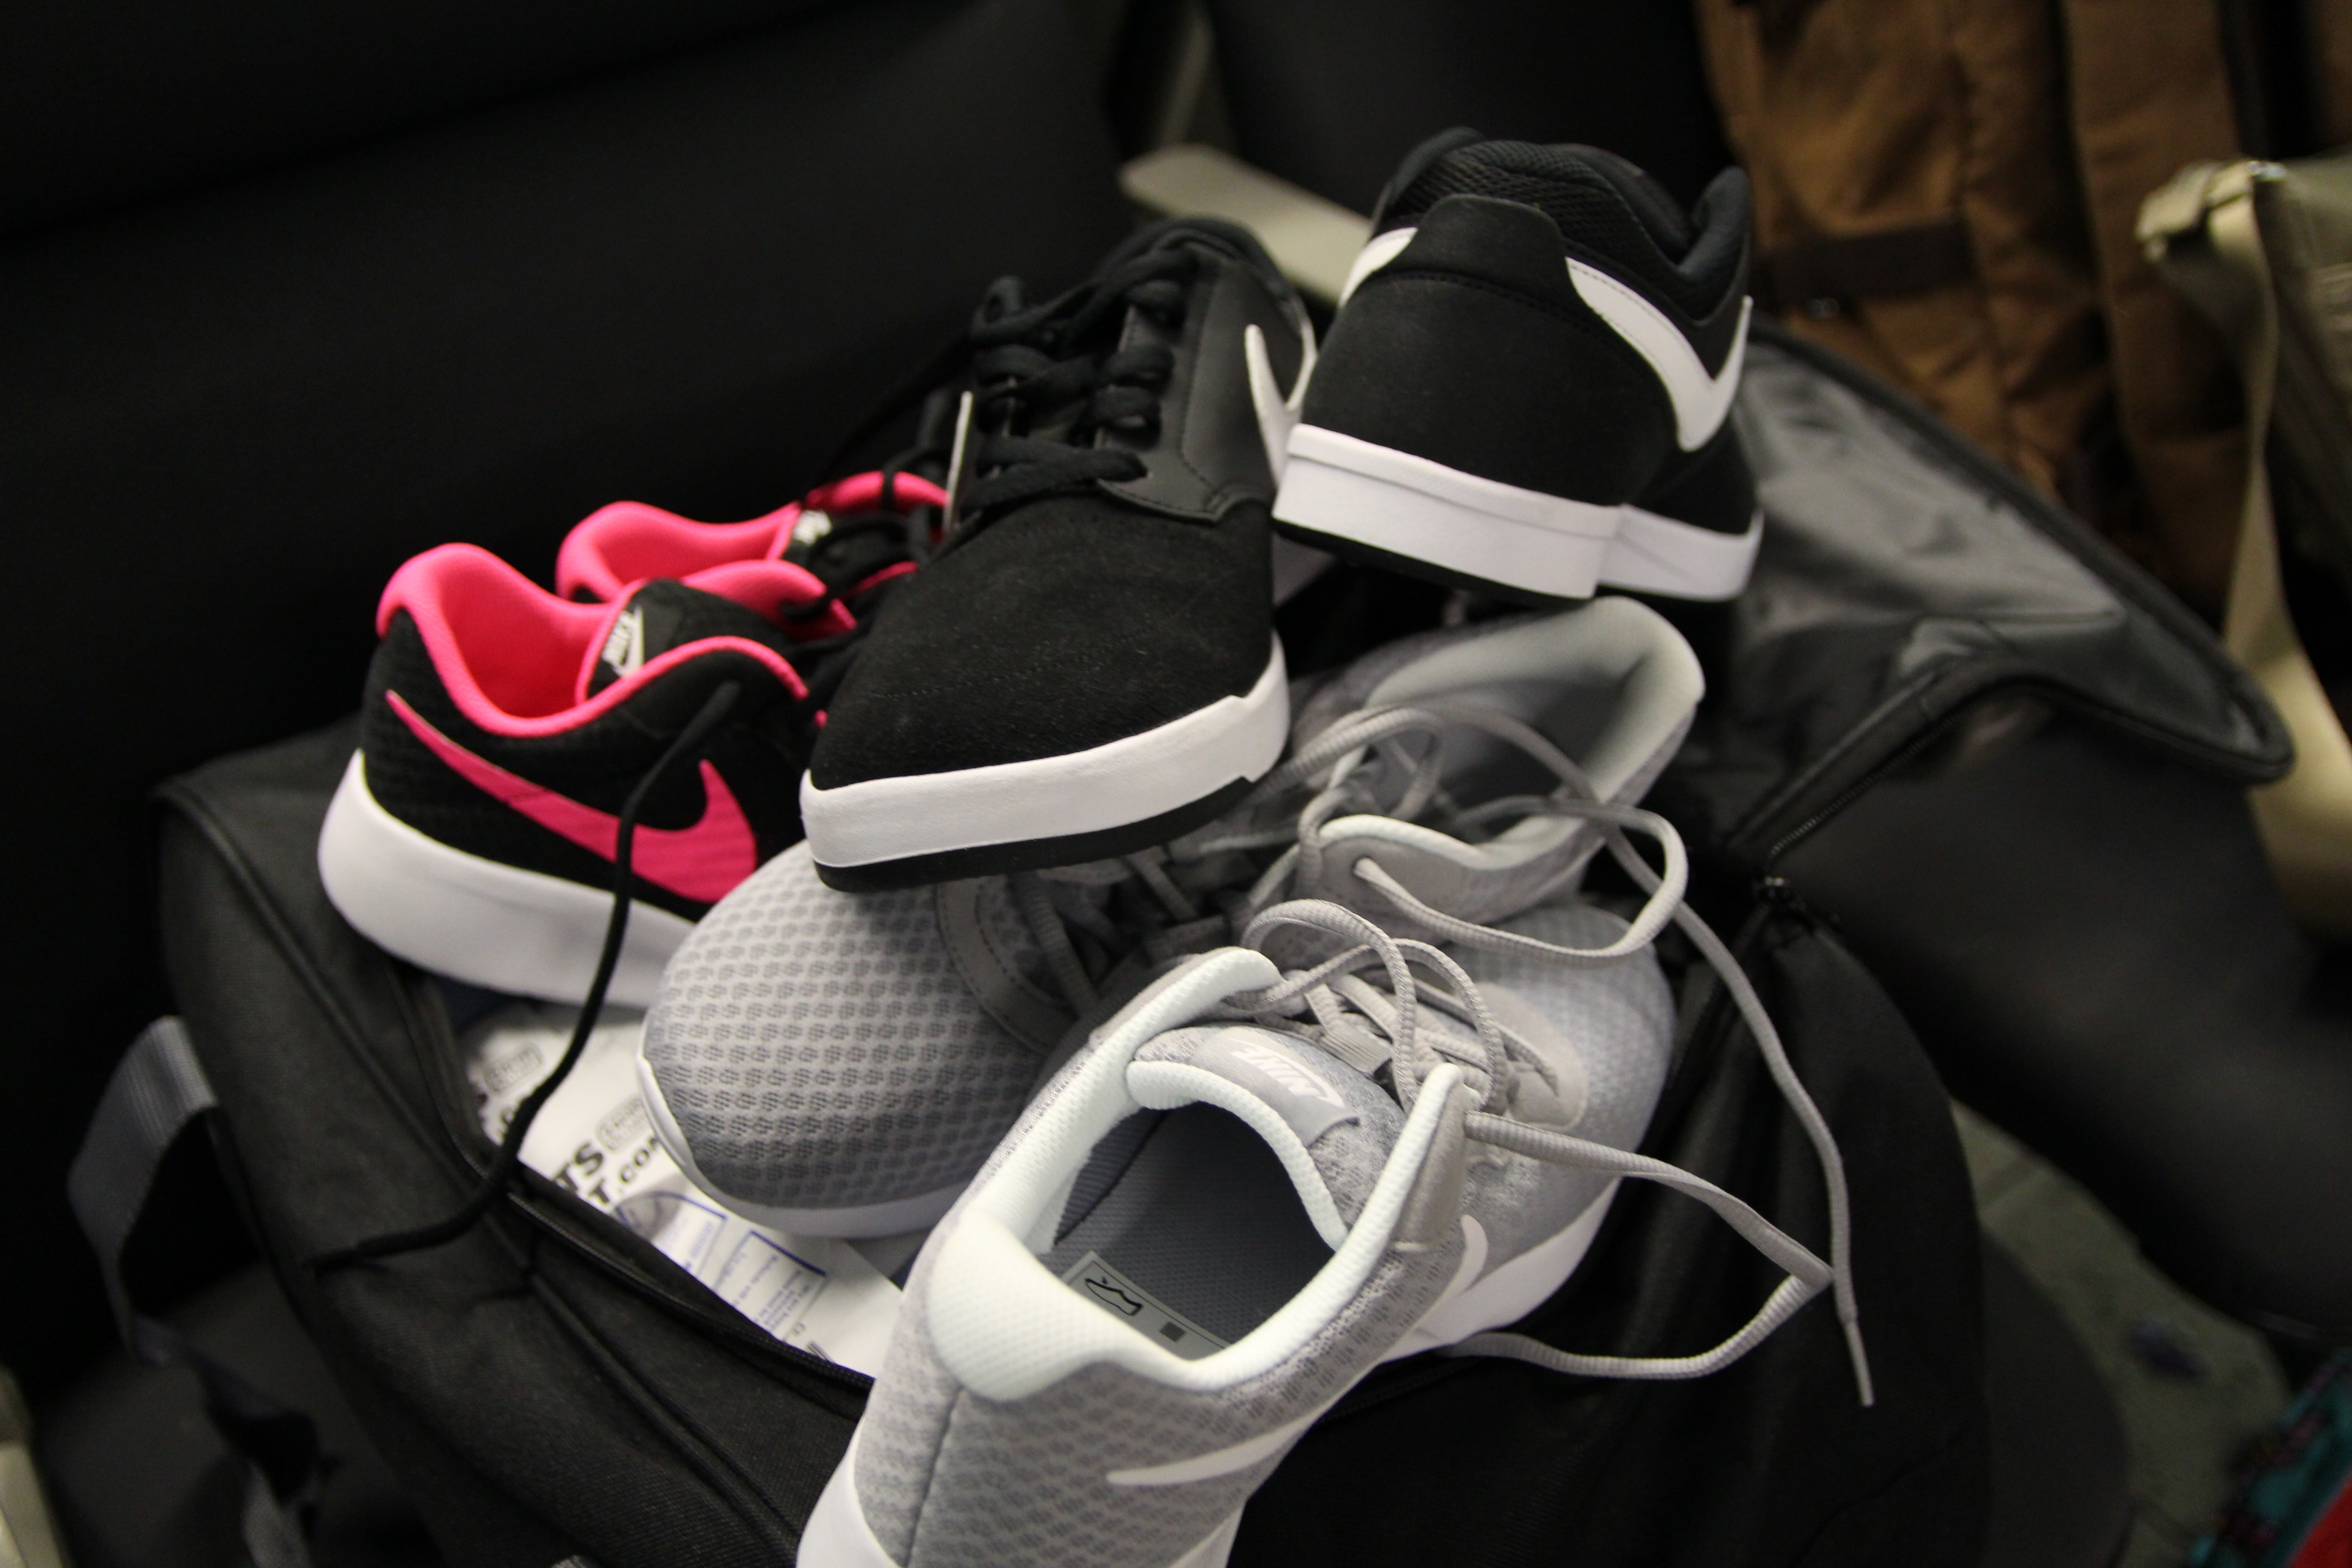
shoe, white, nike, fashion, black, product, boots, sneakers, footwear, packaging, the rucksack, a pair of shoes, whites